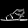
Label: Sandal